Daniel Burnham

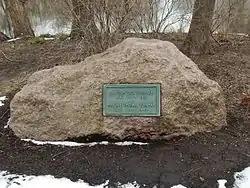

In 1904, Burnham accepted a commission from Philippines Governor-General William Howard Taft. He had the opportunity to redesign Manila and plan a summer capital to be constructed in Baguio. Due to the Philippines status as a territory, Burnham was able to pursue his vision without having to win local approval. Altogether the project took six months to design, with only six weeks spent in the Philippines. After his plans were approved by William Cameron Forbes, Commissioner of Commerce and Police in the Philippines, Burnham was allowed to choose the principal architect, William E. Parsons. Burnham then departed to keep tabs on the project from the mainland. Burnham's plans emphasized improved sanitation, a cohesive aesthetic (Mission Revival), and visual reminders of government authority. In Manila, wide boulevards radiated out from the capital building. In Baguio, government structures loomed from the cliffs above the town. Burnham Park located in center downtown Baguio was built. The land for the Baguio project, in total, was seized from local Igorots with approval of the Philippine Supreme Court. In Manila, neighborhoods ravaged by the war for independence were left untouched while a luxury hotel, casino, and boat clubs were designed for visiting mainland dignitaries.